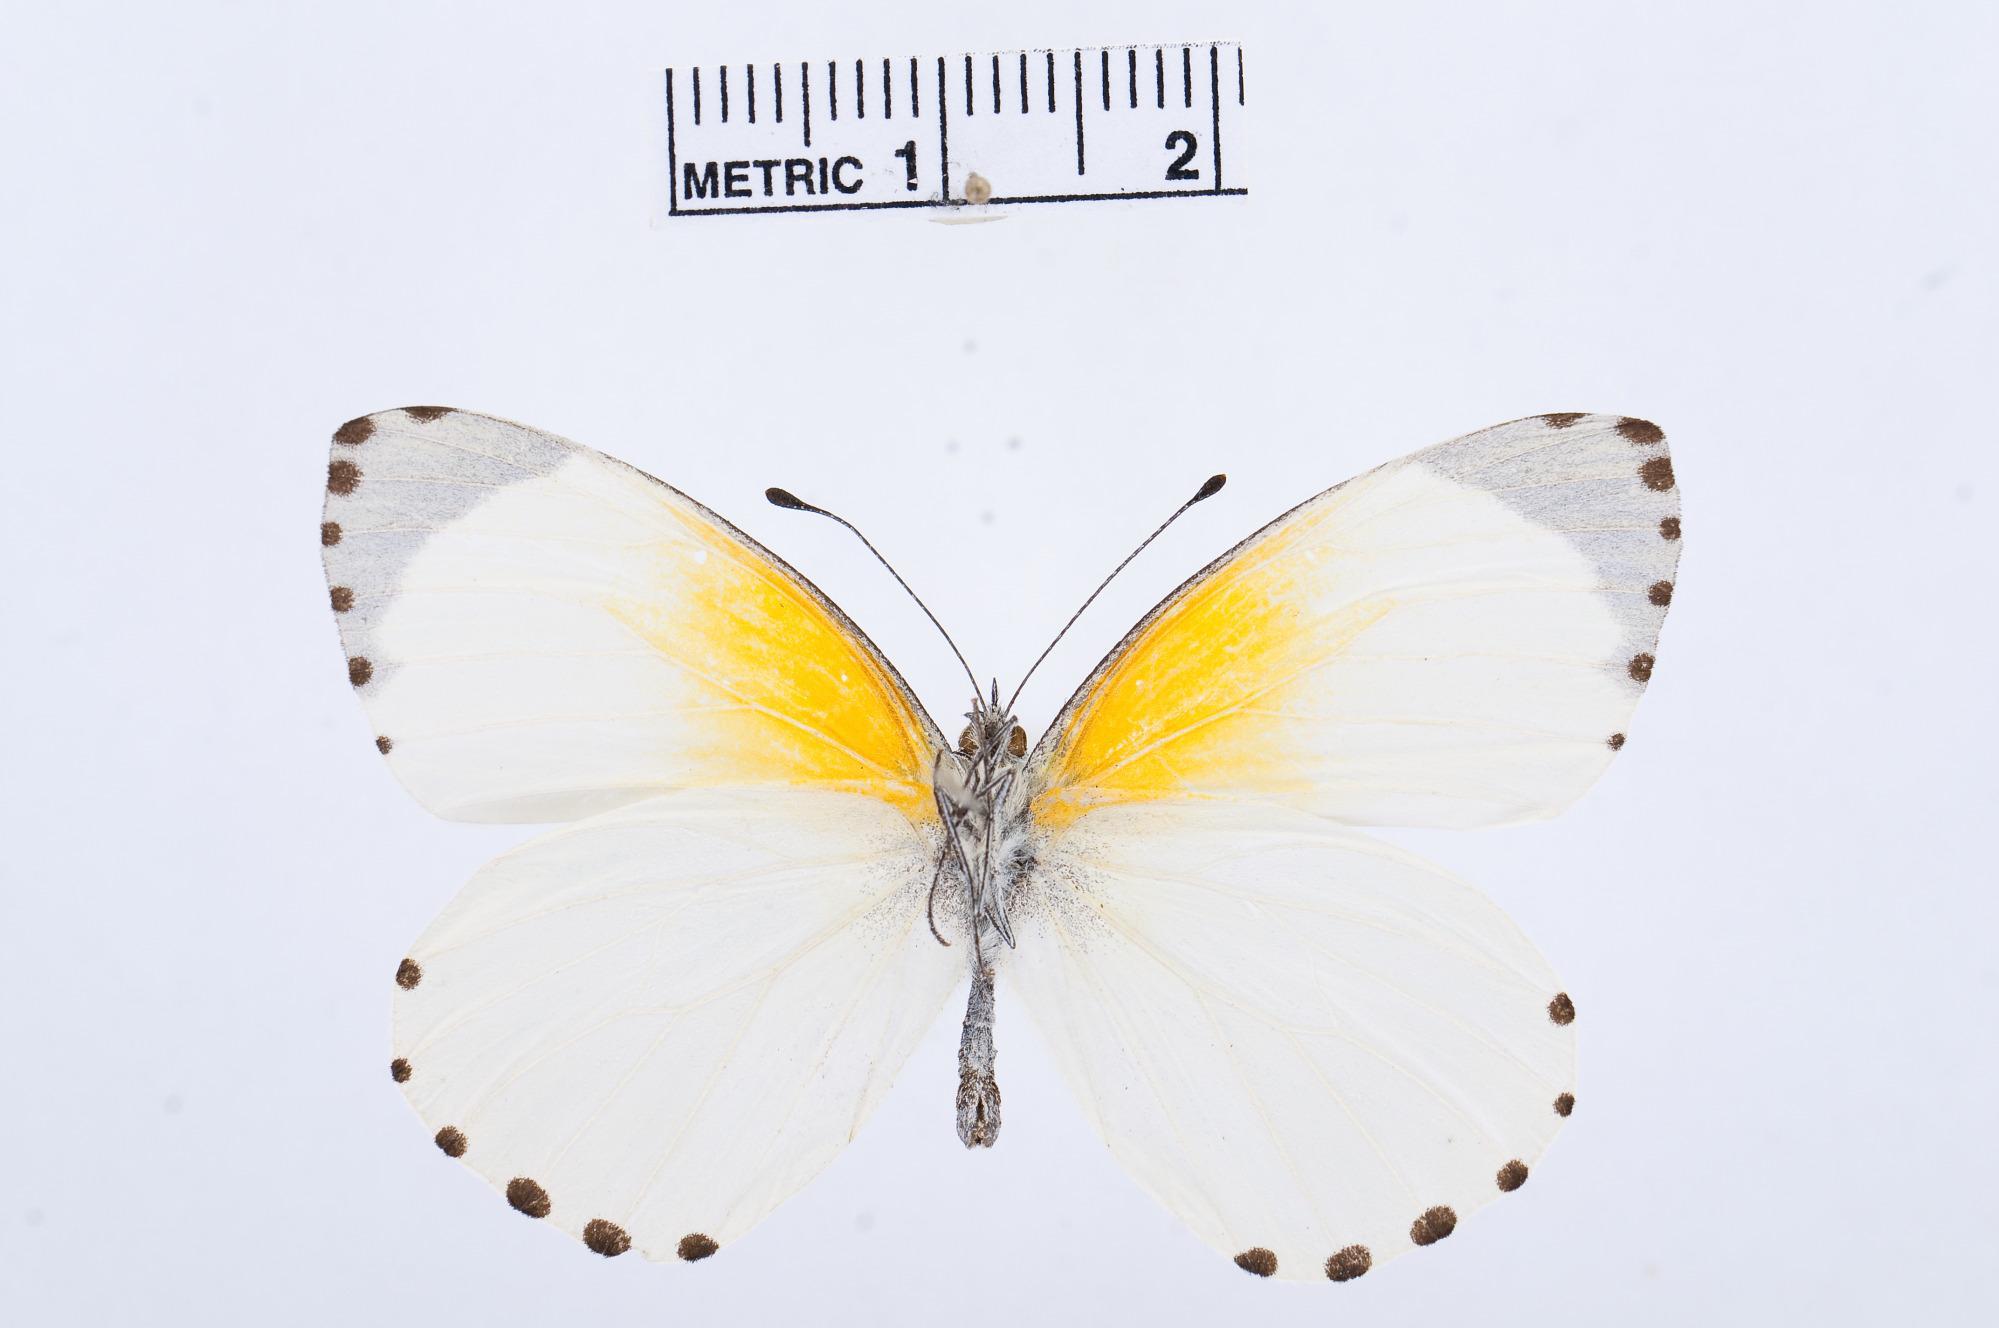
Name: Mylothris similis
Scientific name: Mylothris similis
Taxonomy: Animalia, Arthropoda, Hexapoda, Insecta, Lepidoptera, Pieridae, Pierinae